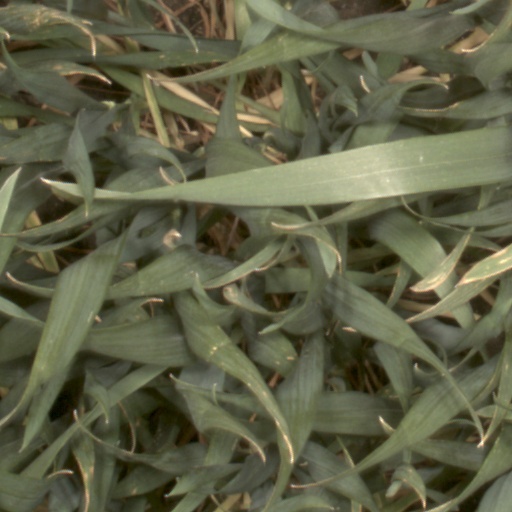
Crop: wheat